Constitution of Turkey

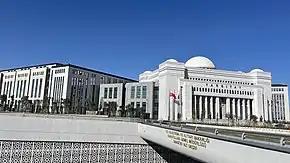
The Court of Cassation is the last instance for reviewing verdicts given by courts of criminal and civil justice in Turkey.

Article Seven provides for the establishment of a unicameral parliament as the sole organ of expression of sovereign people. Article Six of the Constitution affirms that "sovereignty is vested fully and unconditionally in the nation" and that "the Turkish Nation shall exercise its sovereignty through the authorised organs as prescribed by the principles laid down in the Constitution". The same article also rules out the delegation of sovereignty "to any individual, group or class" and affirms that "no person or agency shall exercise any state authority which does not emanate from the Constitution". Article 80 (A80) affirms the principle of national sovereignty: "members of the Turkish Grand National Assembly represent, not merely their own constituencies or constituents, but the Nation as a whole".